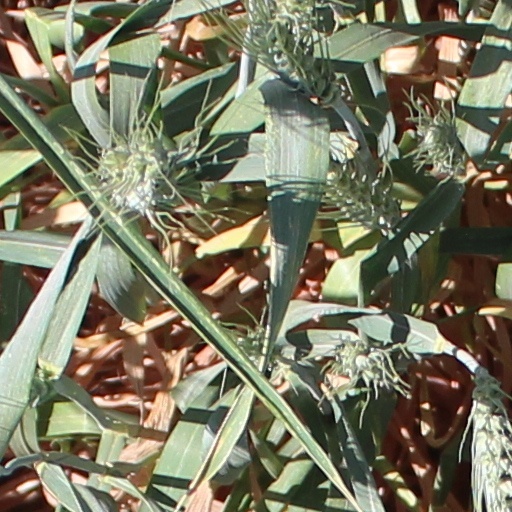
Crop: wheat